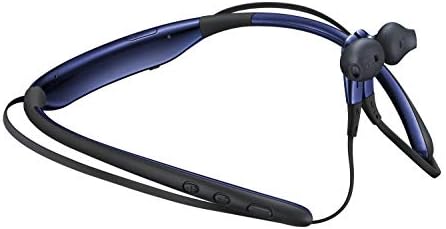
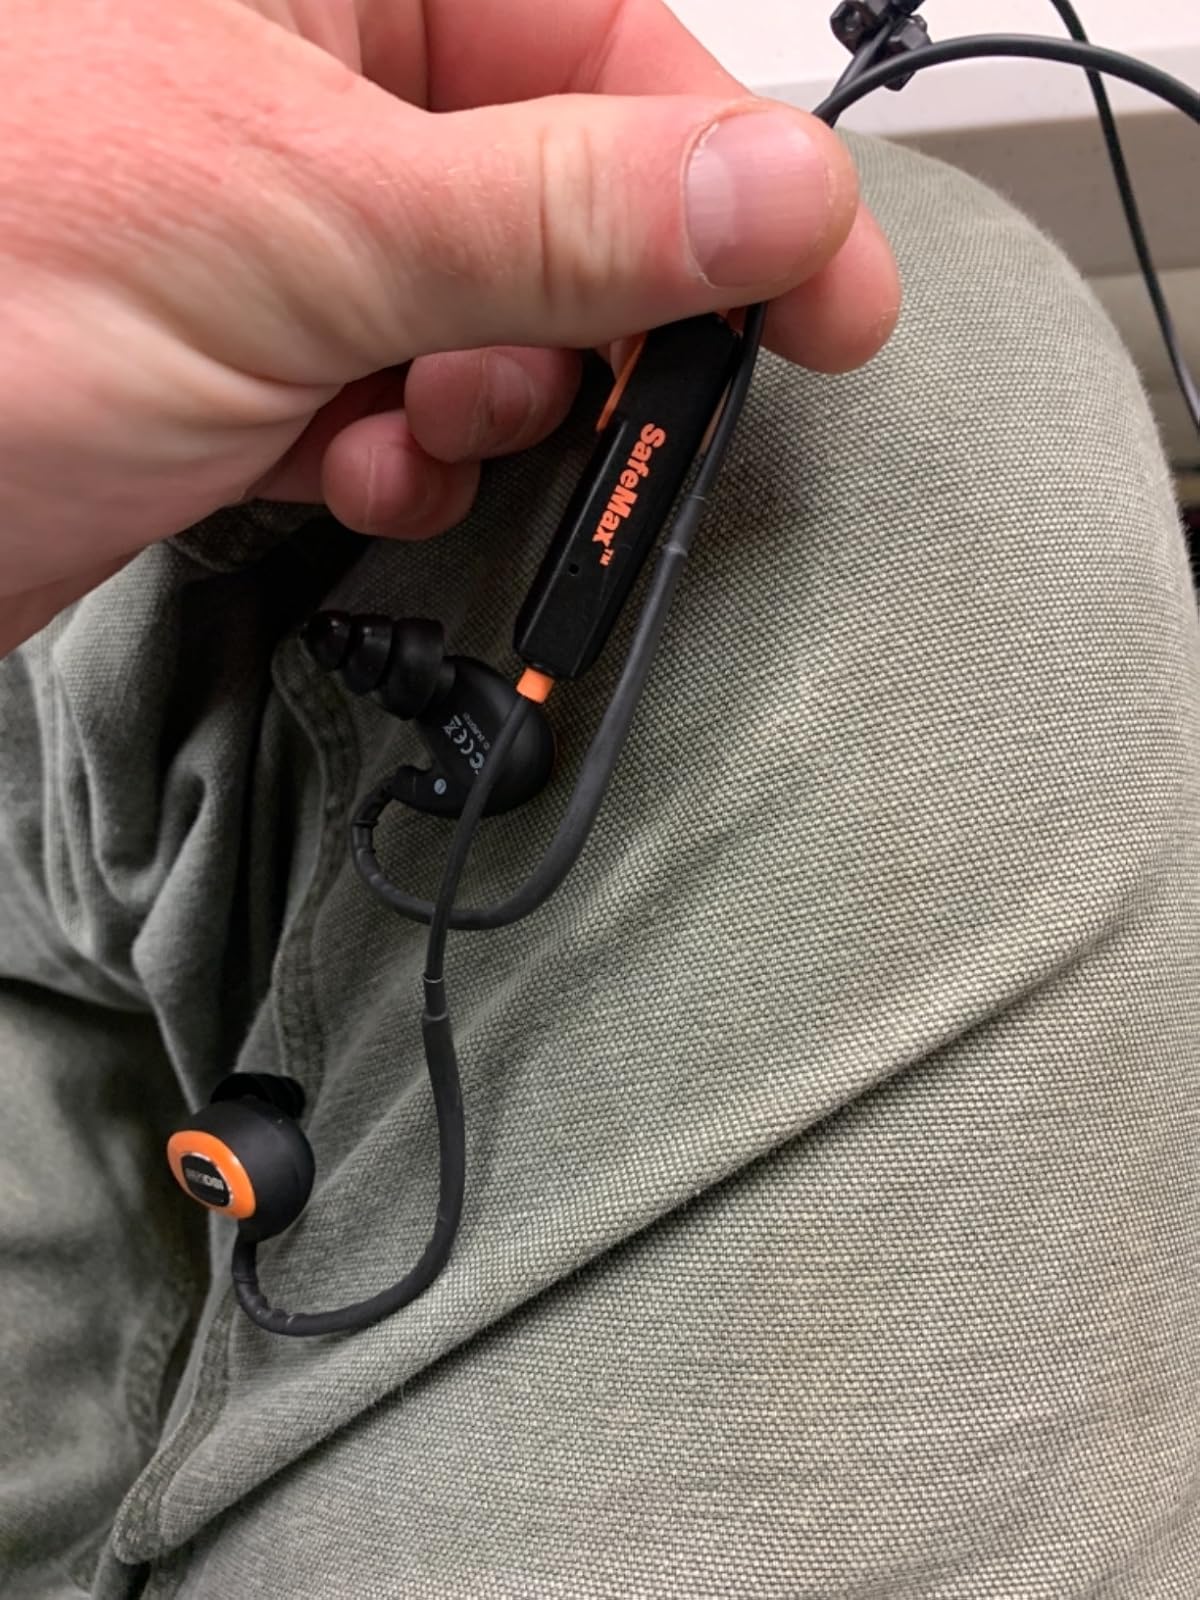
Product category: headphones
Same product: no